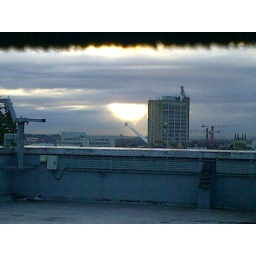
Sunrise over Newport from my office window